COVID-19 pandemic in Argentina

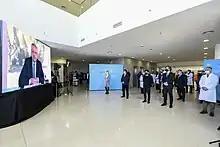
President Fernández and other members of the government inaugurate a hospital in La Matanza for COVID-19 patients.

A first case of COVID-19 was confirmed in Buenos Aires on 3 March, in a 43-year-old man who had arrived two days earlier from Milan, Italy. Two days later, the second case was confirmed in a 23-year-old man living in Buenos Aires, who had recently returned from Northern Italy. Rapidly, on the next day the total cases increased to eight.